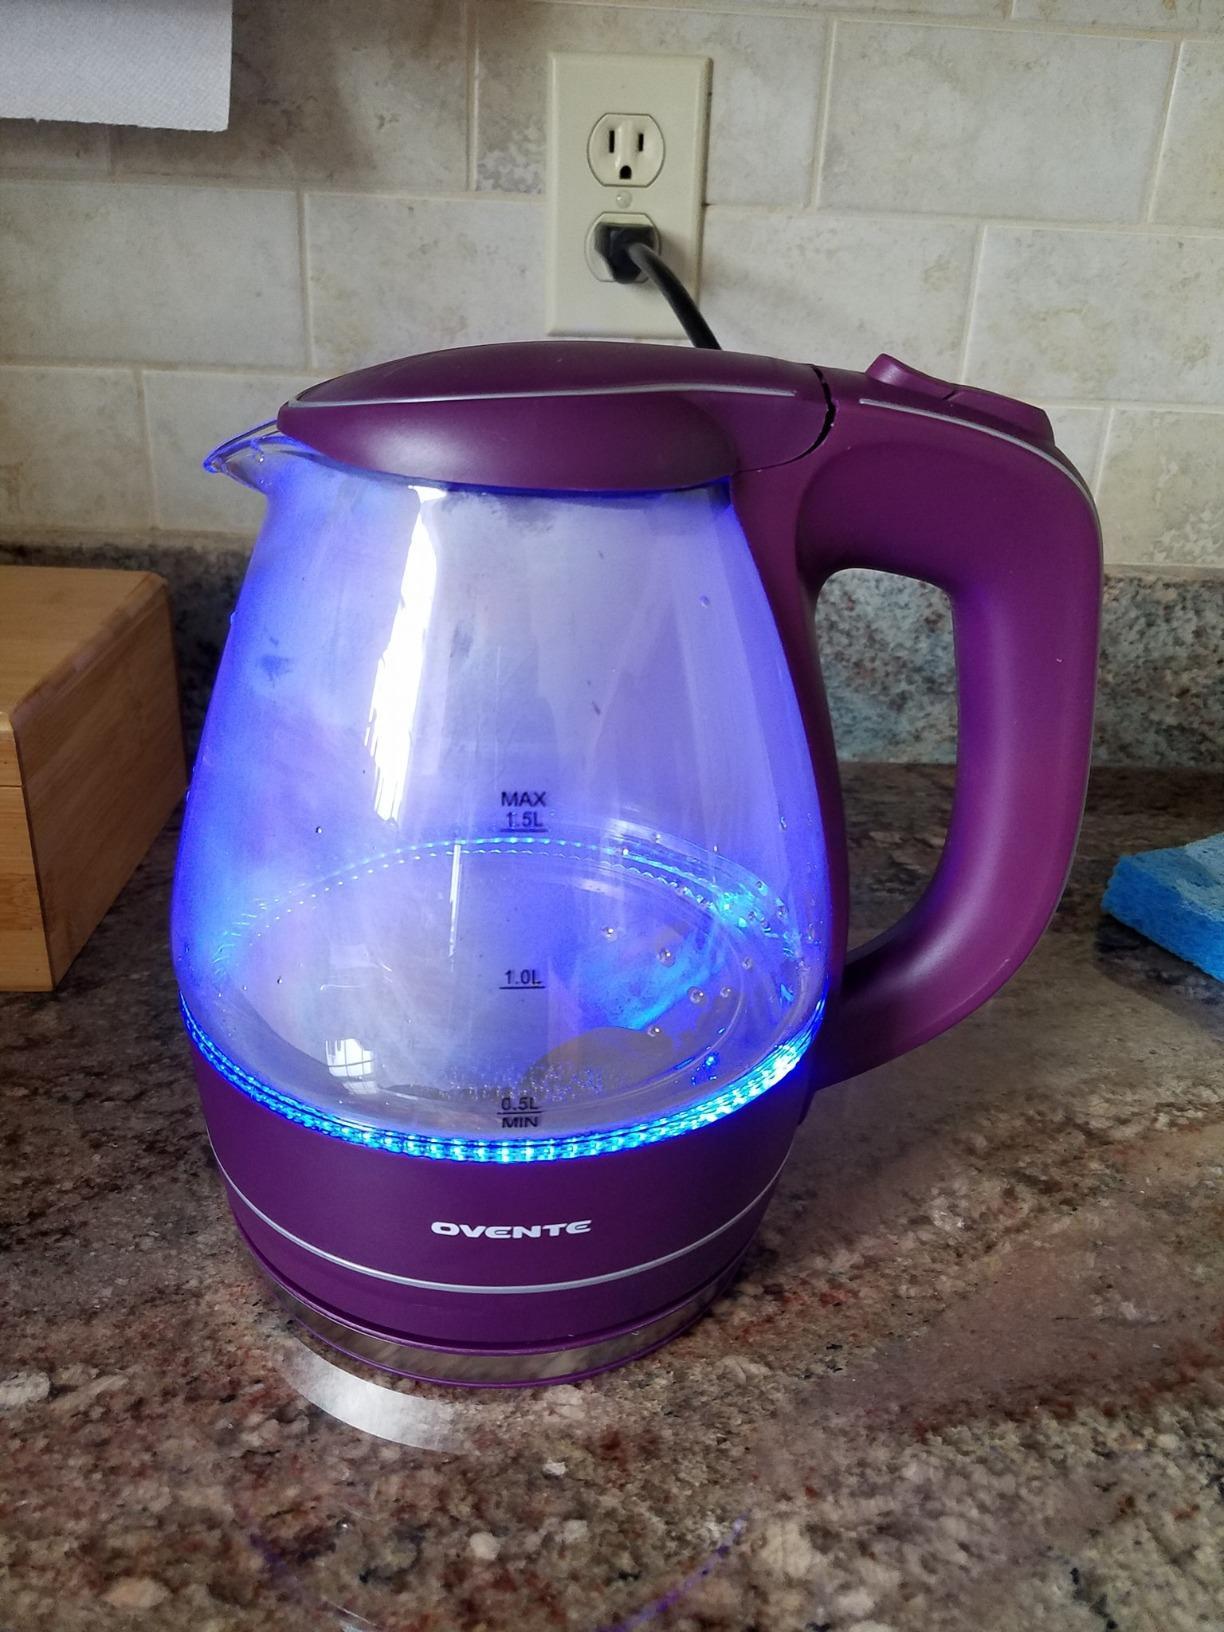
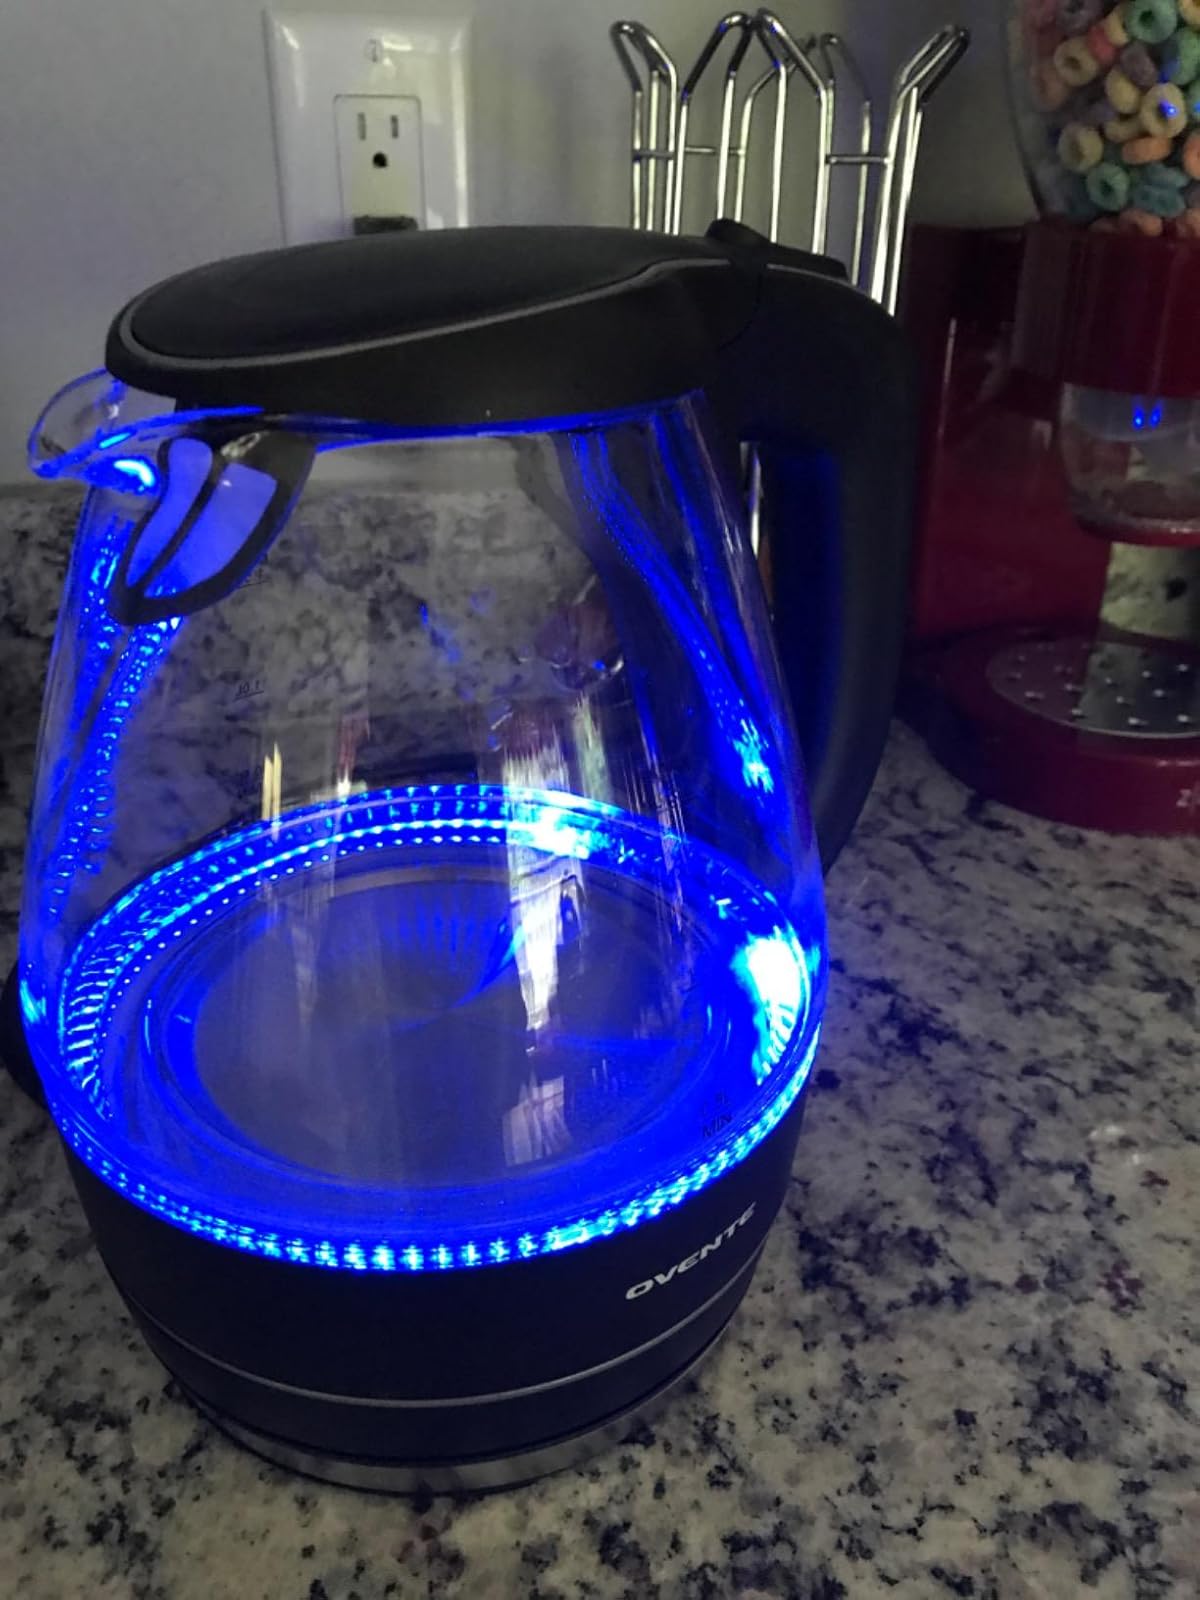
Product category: items_kettle
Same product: no